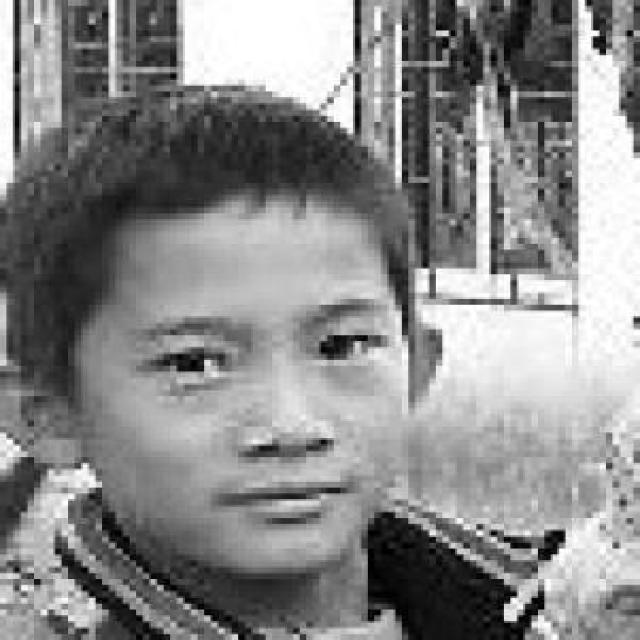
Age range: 13-20